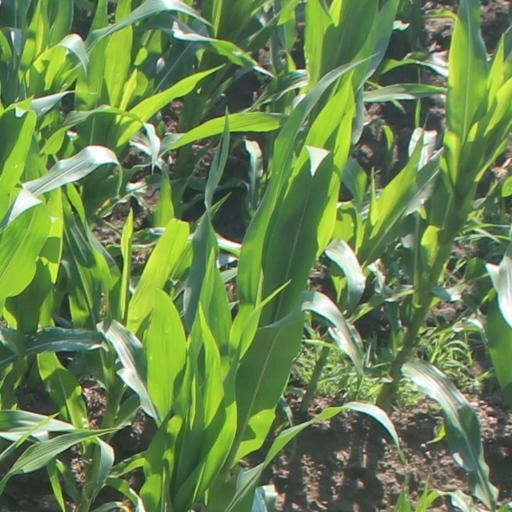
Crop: maize; corn